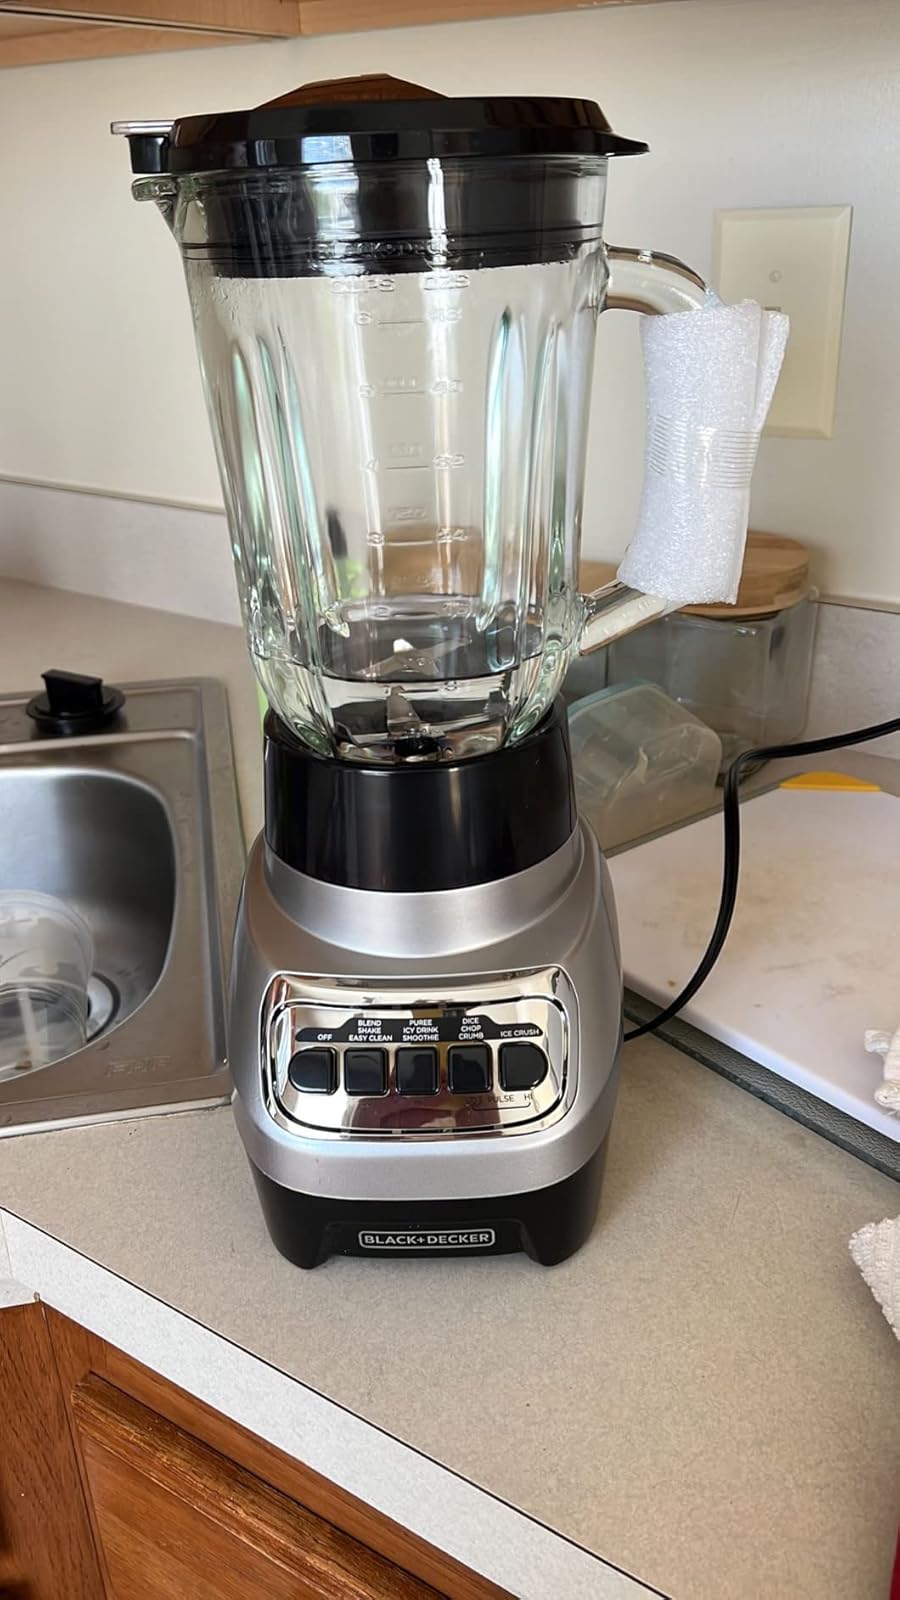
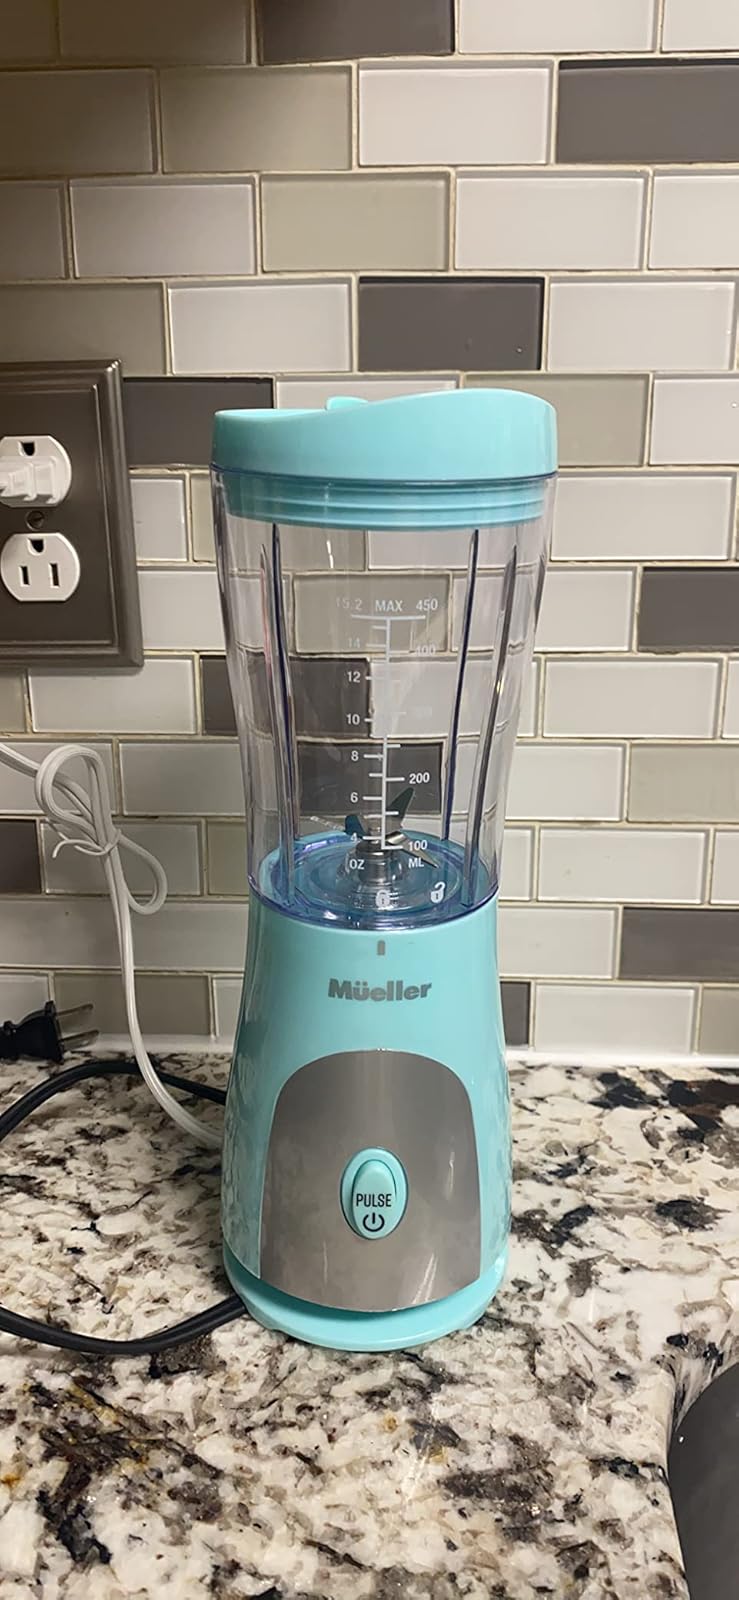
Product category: items_blender
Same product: no